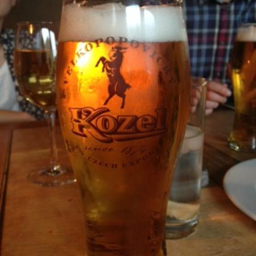
person : good range of beers